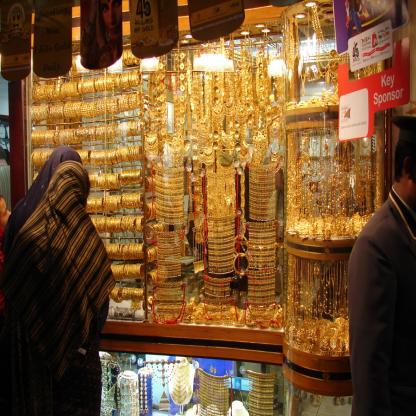
Scene: Indoor